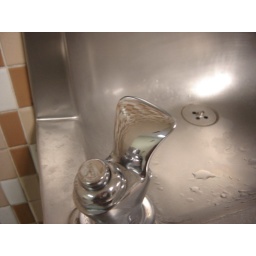
you can see the wall in the water fountain.